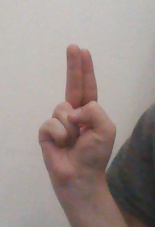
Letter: taa